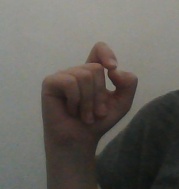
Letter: fa